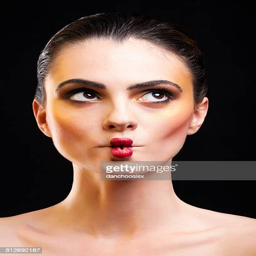
beauty portrait of a young model making funny face